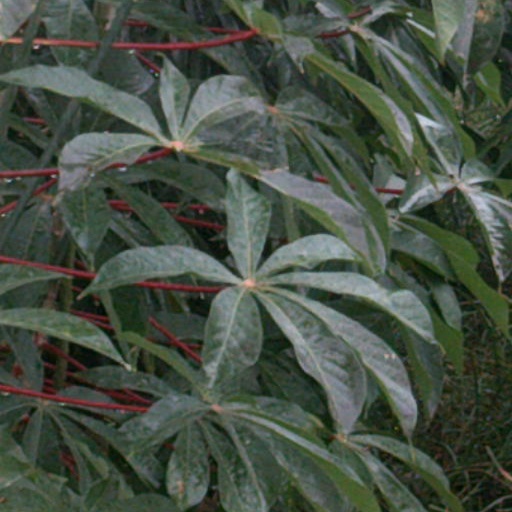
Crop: cassava